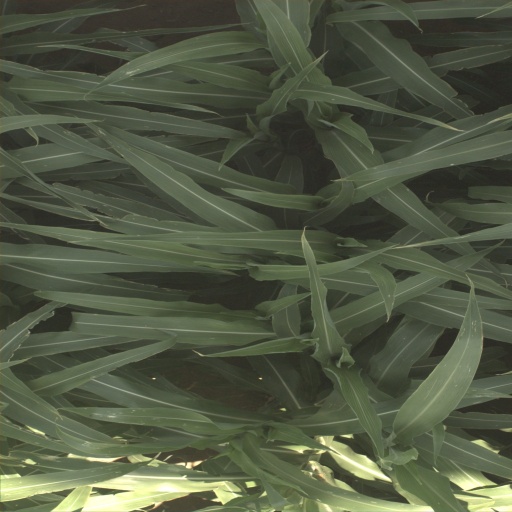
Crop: sorghum